Cochecton Presbyterian Church

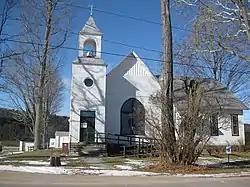
Cochecton Presbyterian Church, February 2010

Cochecton Presbyterian Church is a historic Presbyterian church on Co. Rd. 114, E of Delaware R. Bridge in Cochecton, Sullivan County, New York, United States. It was built in 1903 and is a cross gabled, wood-frame structure featuring a corner bell tower. The interior is designed on the Akron Plan.